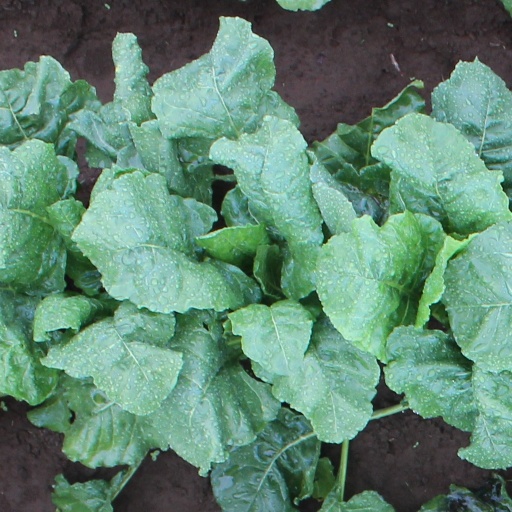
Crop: sugar beet